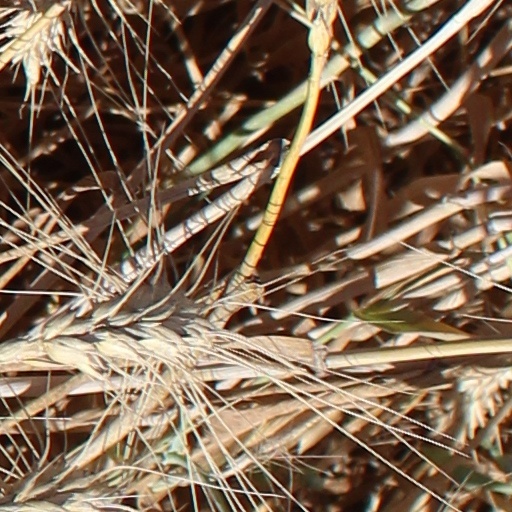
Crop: wheat